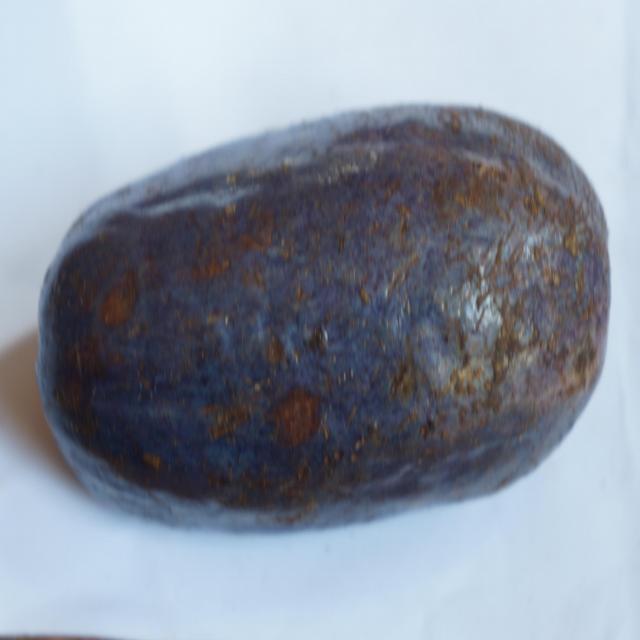
Plum grade: unaffected